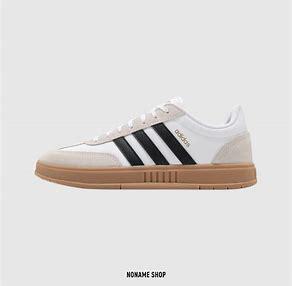
Brand: adidas
Model: neo Adidas NEO Gradas